Rita Ora

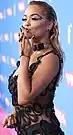
Ora in 2018 at the VMA Red Carpet

Whilst supporting Coldplay on their Mylo Xyloto Tour, she later announced that her debut album would be titled "Ora". The album was released on 27 August 2012 in Europe and Oceania, and debuted at the top of the UK Albums Chart. Ora was nominated for Best New Artist, Push Artist and Best UK/Ireland Act at the 2012 MTV Europe Music Awards. In September 2012, it was announced that Ora would be the opening act on the UK concerts from Usher's Euphoria Tour set to start in January 2013. However, the tour was postponed due to Usher's "professional and personal commitments". "Shine Ya Light", released on 4 November, became Ora's fourth consecutive UK top ten single in 2012, peaking at number ten. On 28 November 2012, Ora performed as a special guest at the concert held in Tirana, Albania, for the 100th Anniversary of the Independence of Albania.